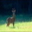
Label: deer